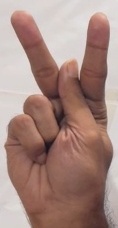
ASL sign: K